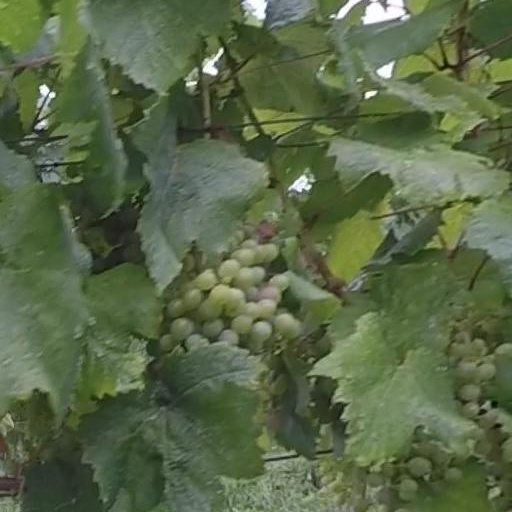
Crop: grape